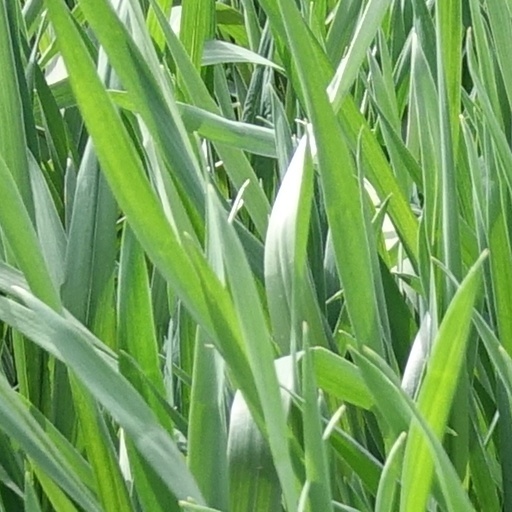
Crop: wheat